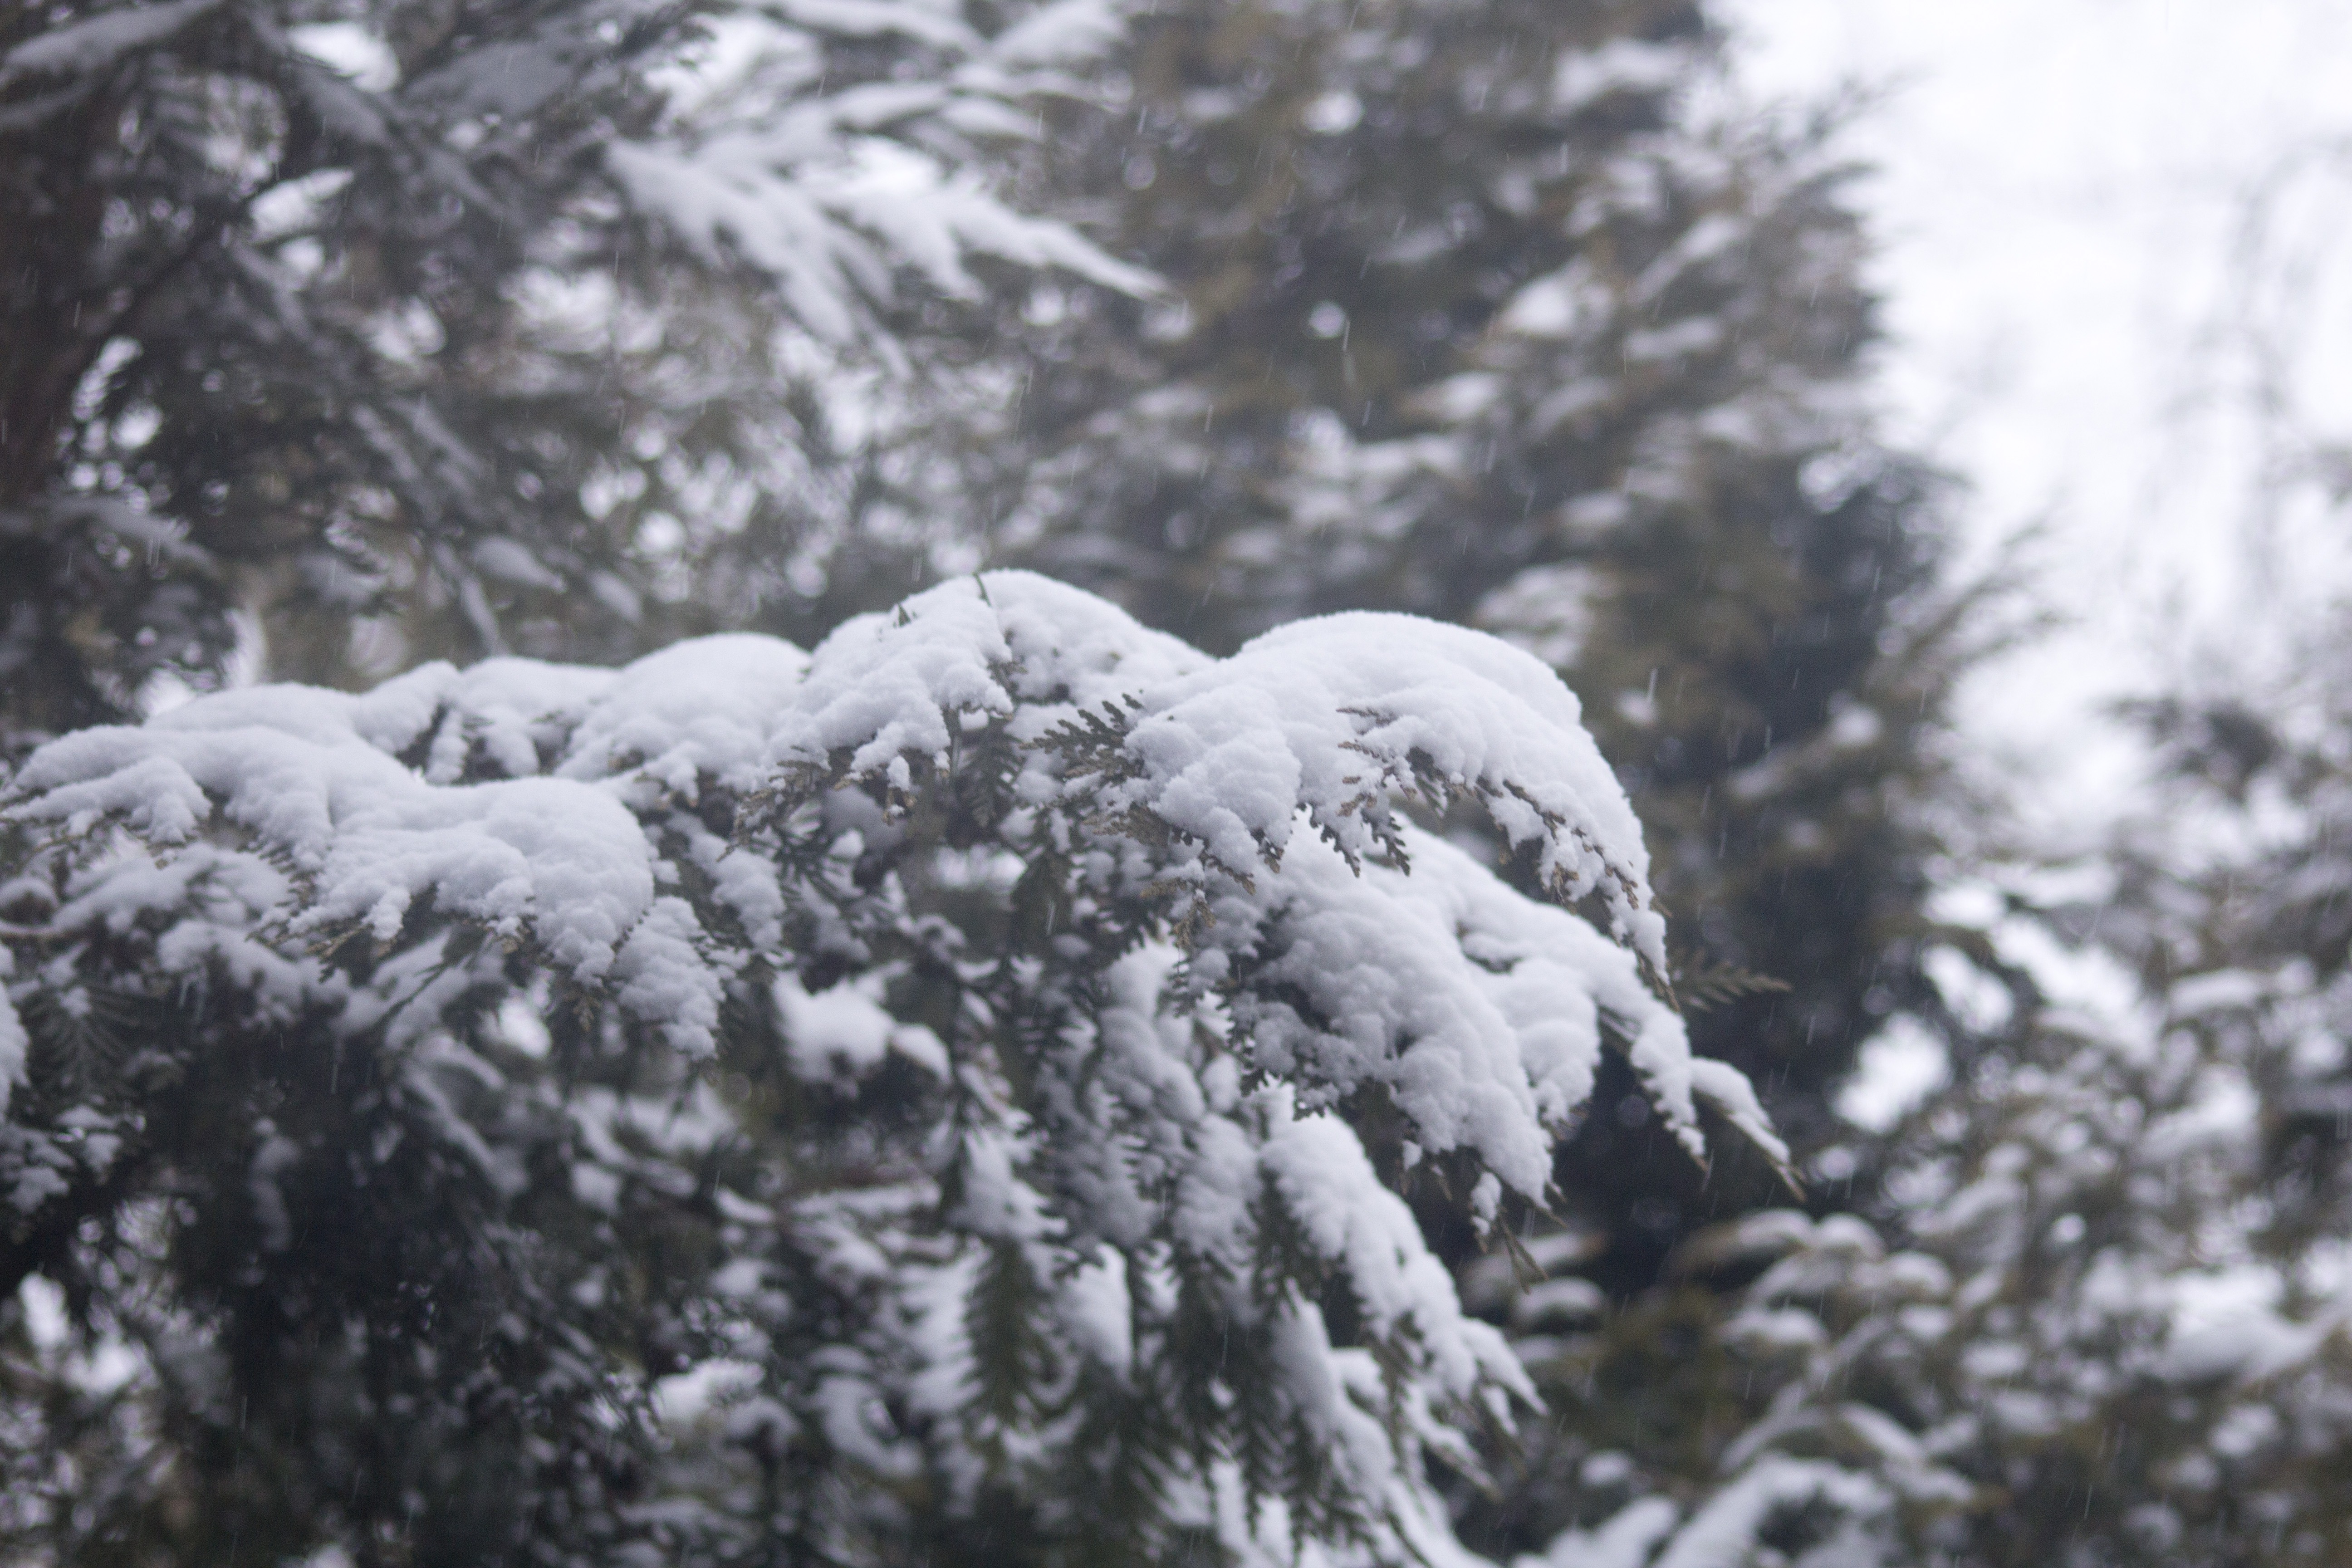
tree, forest, branch, snow, winter, frost, weather, fir, season, spruce, blizzard, freezing, covered branches, woody plant, winter storm